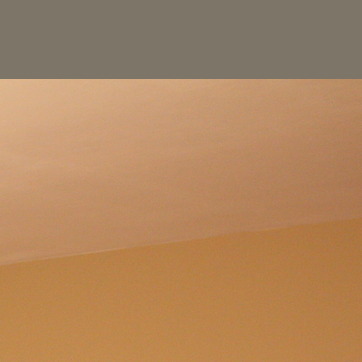
Material: painted